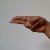
The image shows a hand gesture representing the letter 'H' in Indian Sign Language.